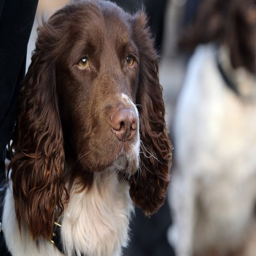
stock image of a springer spaniel